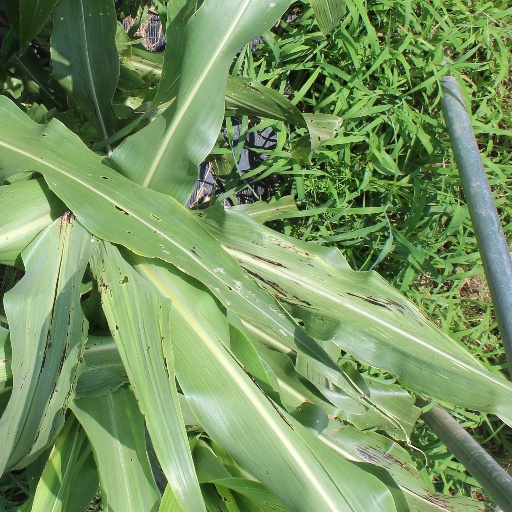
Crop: sorghum